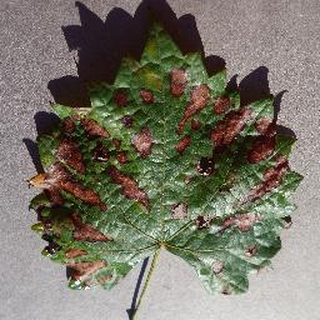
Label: grape_esca_black_measles